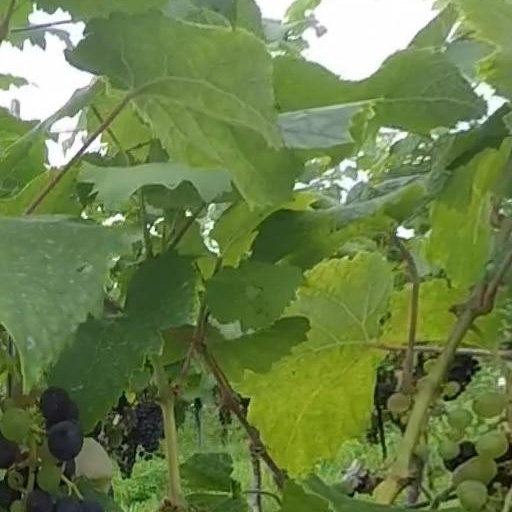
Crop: grape